Kursenieki language

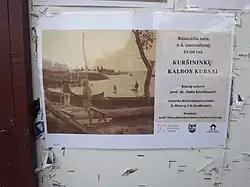
An advertisement in Lithuanian for Kursenieki language classes in Juodkrantė

Before World War II, the Kursenieki language was a sociolect of Curonian fishermen of the Curonian Spit. In other spheres of everyday life, Kursenieki used German of their surrounding environment. The events of the first half of the 20th century and the Soviet annexation of East Prussia led to the near extinction of the language, making it severely endangered. Several remaining native speakers live in Germany, having been expelled in the ethnic cleansing that took place in East Prussia after World War II.